Flor María Palomeque

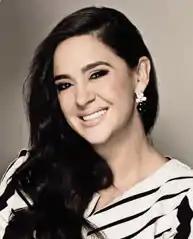
Flor María Palomeque in 2013

Flor María Palomeque (born 6 August 1979) is an Ecuadorian actress, dancer, and model. She is best known for her work with , parodying television and media personalities and characters, most notably , a character from "". She is married to actor Roberto Chávez and has four children.